Narrowboat

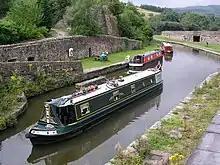
Modern narrowboats for leisure cruising, Bugsworth Basin, Buxworth, Derbyshire, England

A narrowboat is a particular type of canal boat, built to fit the narrow locks of the United Kingdom. The UK's canal system provided a nationwide transport network during the Industrial Revolution, but with the advent of the railways, commercial canal traffic gradually diminished and the last regular long-distance transportation of goods by canal had virtually disappeared by 1970. However, some commercial traffic continued. From the 1970s onward narrowboats were gradually being converted into permanent residences or as holiday lettings. Currently, about 8,580 narrowboats are registered as 'permanent homes' on Britain's waterway system and represent a growing alternative community living on semi-permanent moorings or continuously cruising.